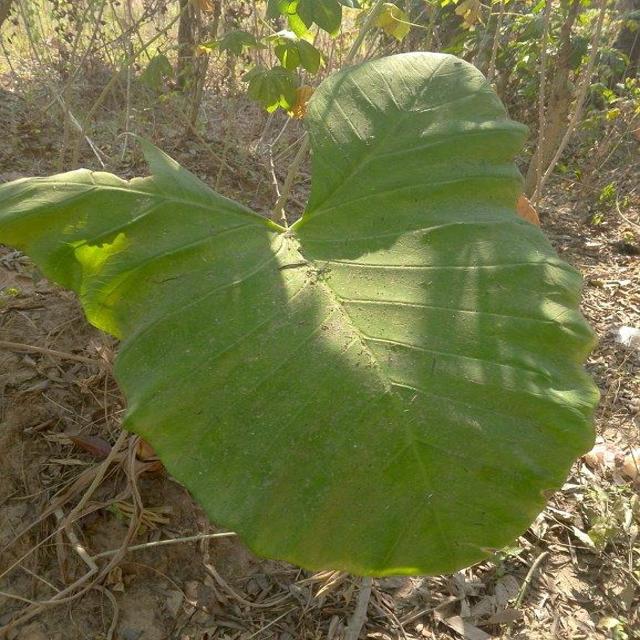
Label: Healthy